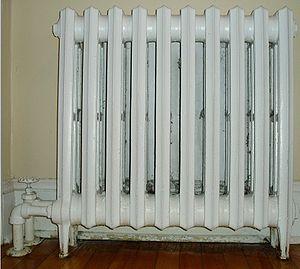
Un radiateur, aussi appelé calorifère au Canada, est un dispositif qui permet l'échange de chaleur entre deux milieux. Il a pour fonction, soit d'évacuer la chaleur d'un objet pour éviter sa surchauffe, soit de chauffer un espace ou un objet. Le radiateur opère généralement par convection, mais aussi par rayonnement, c'est à ce dernier mode de transfert thermique qu'il doit son nom.